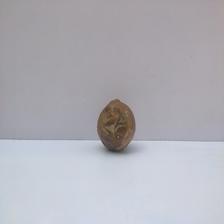
Size: Spoiled